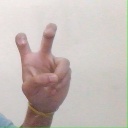
अक्षर: ई